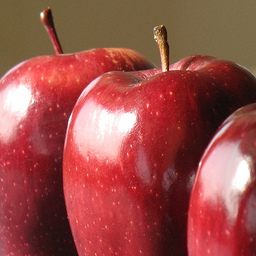
Label: Apple